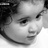
Emotion: neutral